Voyteh Point

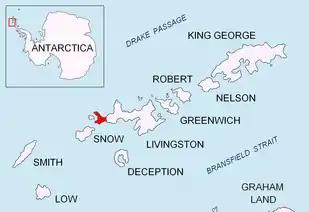
Location of Byers Peninsula on Livingston Island in the South Shetland Islands.

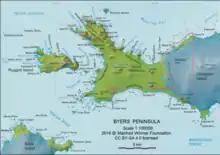
Topographic map of Byers Peninsula featuring Antarctic Specially Protected Area "ASPA 126" and its two restricted zones

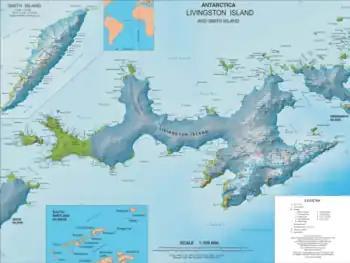
Topographic map of Livingston Island and Smith Island.

Voyteh Point (‘Nos Voyteh’ \'nos 'voy-teh\) is the point forming the east side of the entrance to Richards Cove on the north coast of Ray Promontory in the northwestern part of Byers Peninsula on Livingston Island in the South Shetland Islands, Antarctica. It is surmounted by Sàbat Hill. The area was visited by early 19th century sealers.